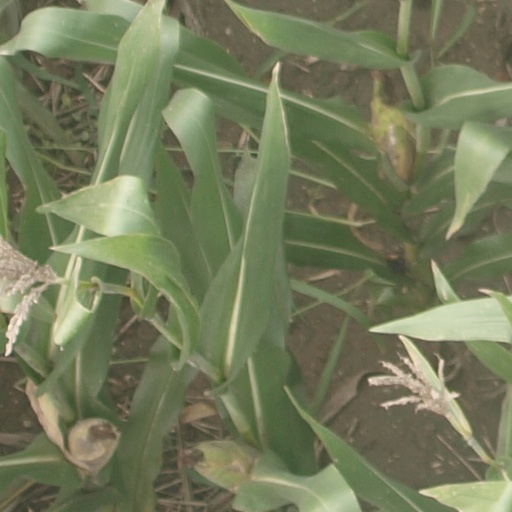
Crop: maize; corn